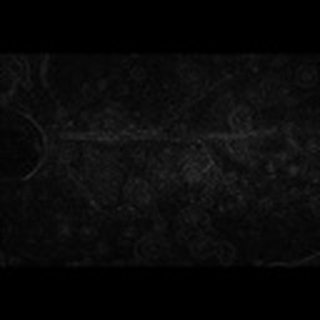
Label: cotton_target_spot